Maya ballgame

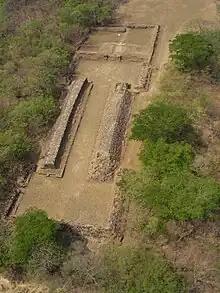
Classic -shaped ball court in Cihuatan site, El Salvador

In the highlands of Chiapas and of Guatemala alone, 300 courts have been found. Of these, 85% have been dated in the post-classic period. Only two early classic courts have been reported: Palenque and Copan.